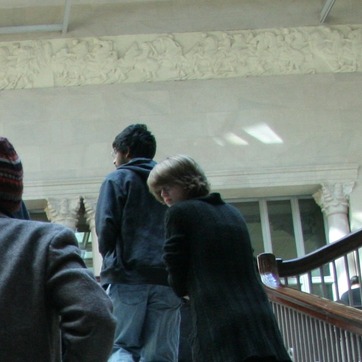
Material: hair